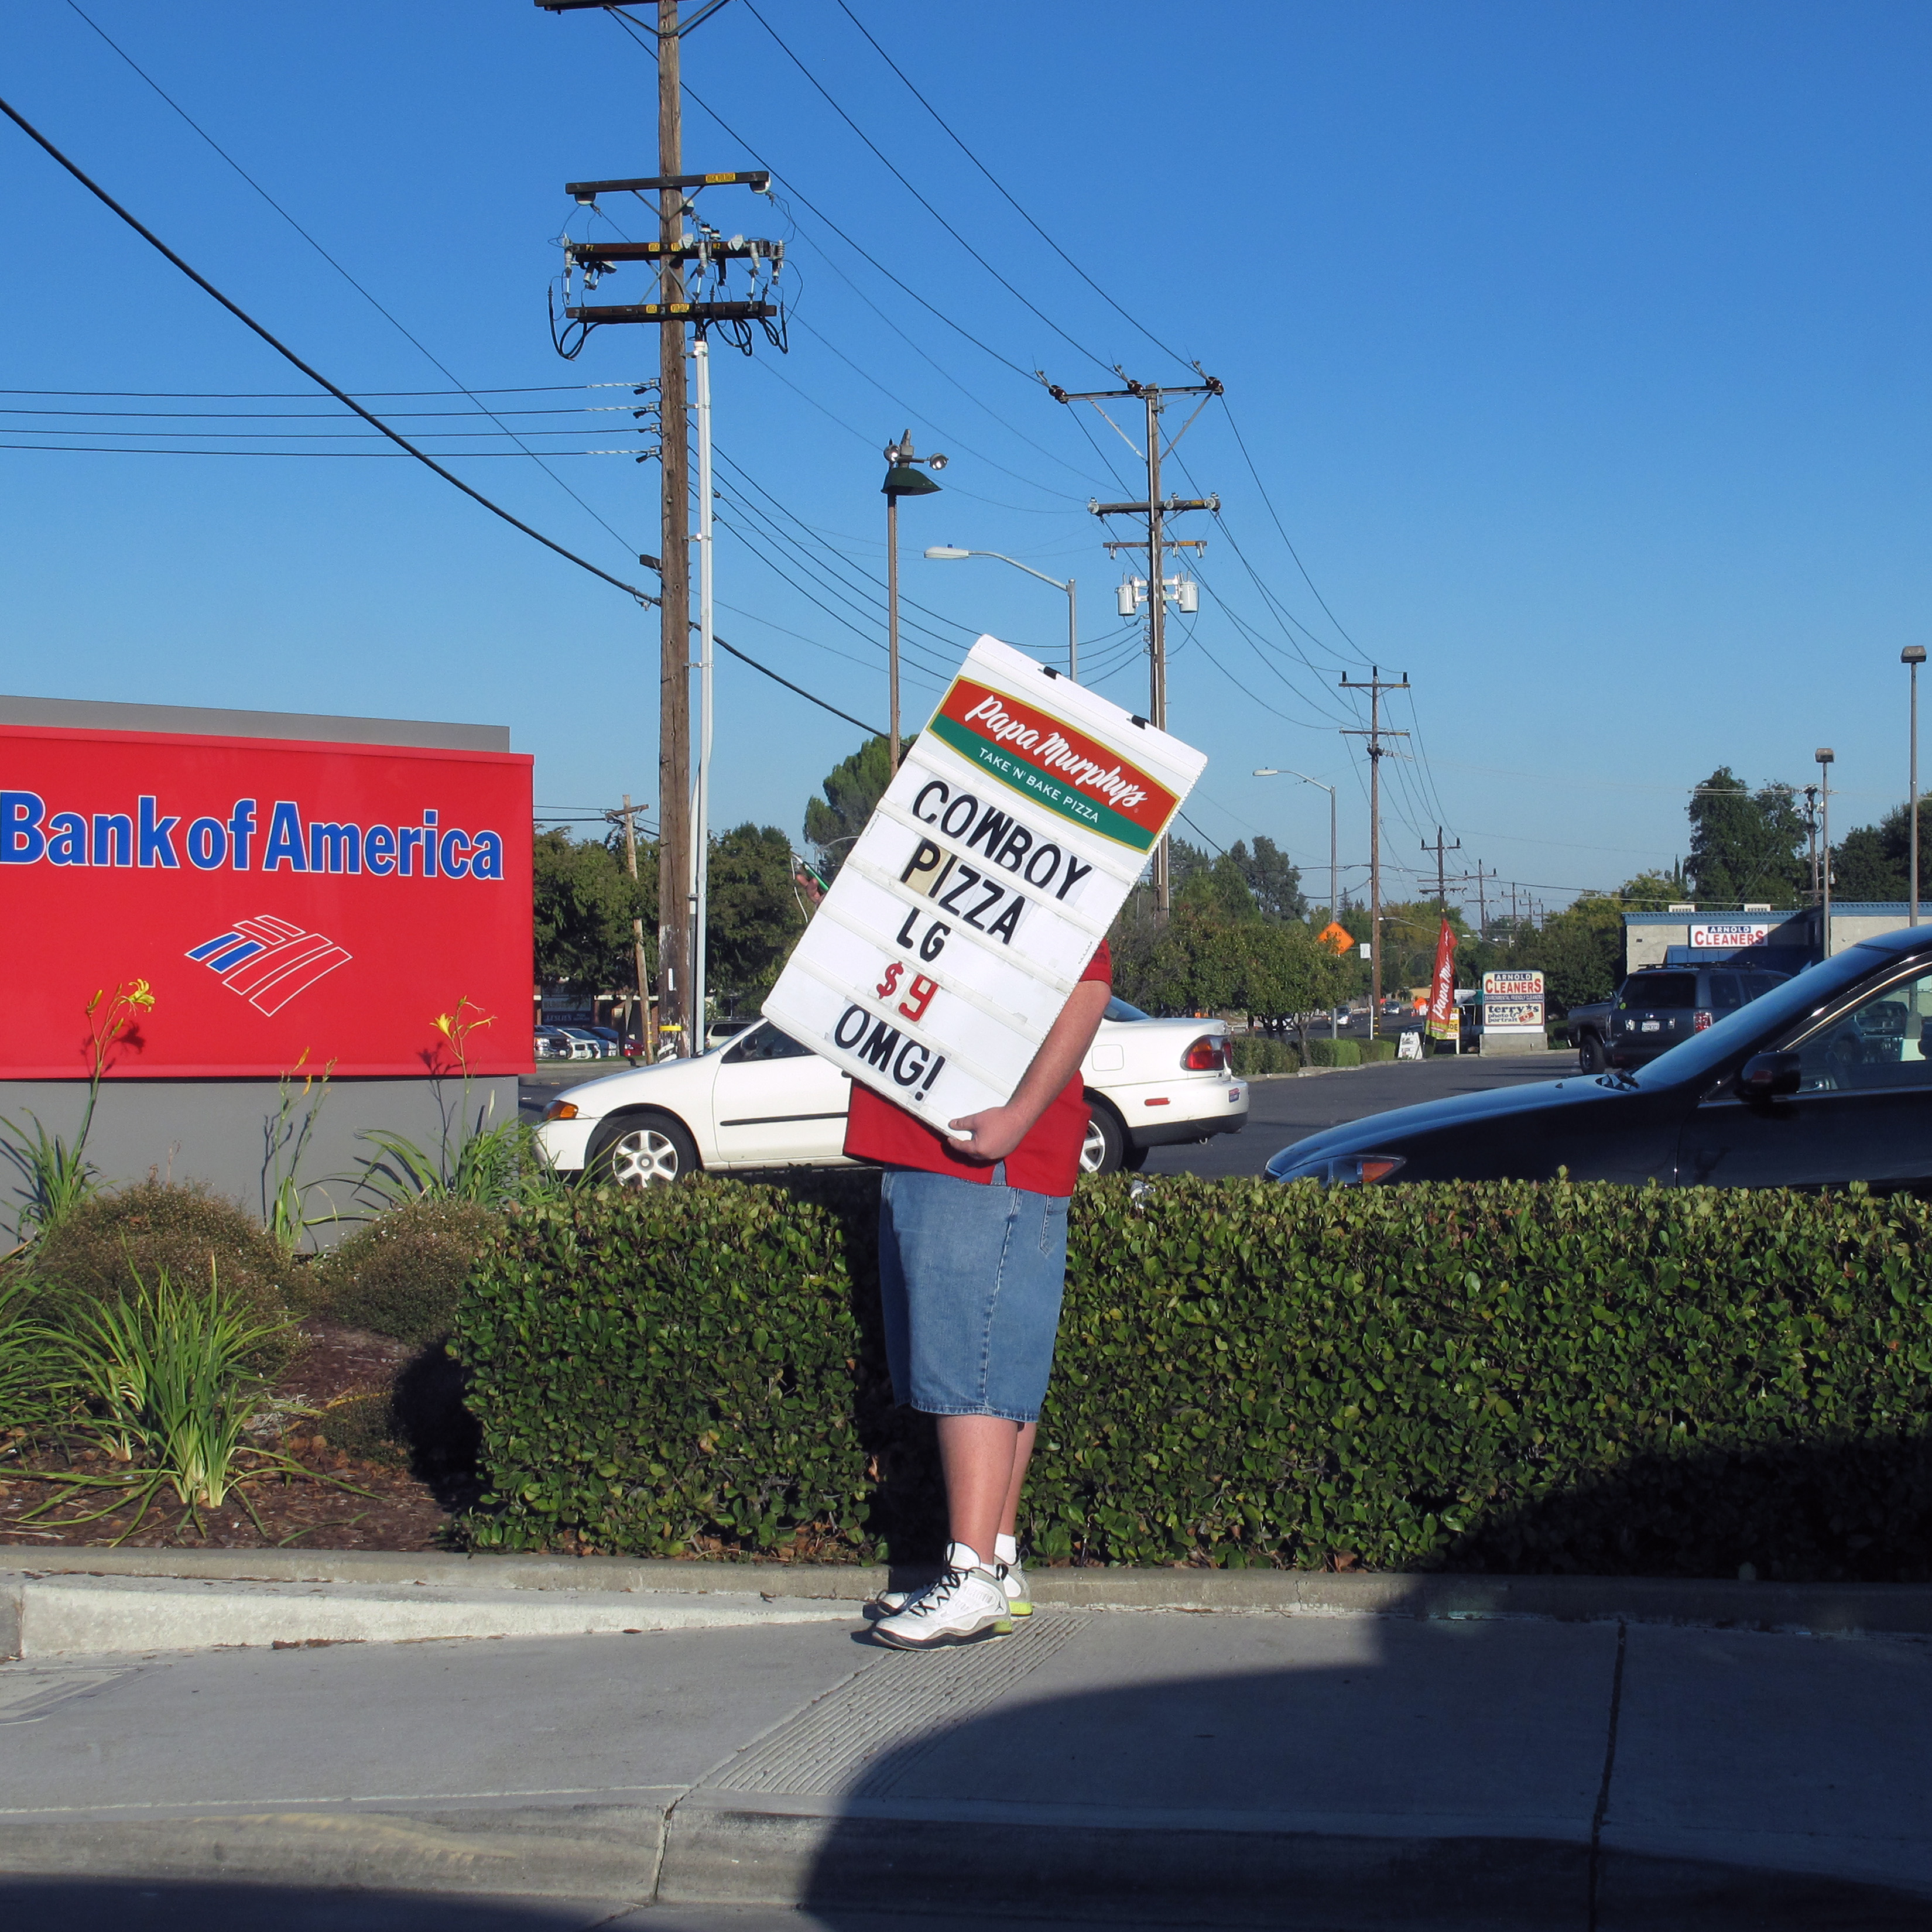
man, road, advertising, sign, vehicle, signage, lane, pizza, race, race track, sacramento, signwaiver, traffic sign